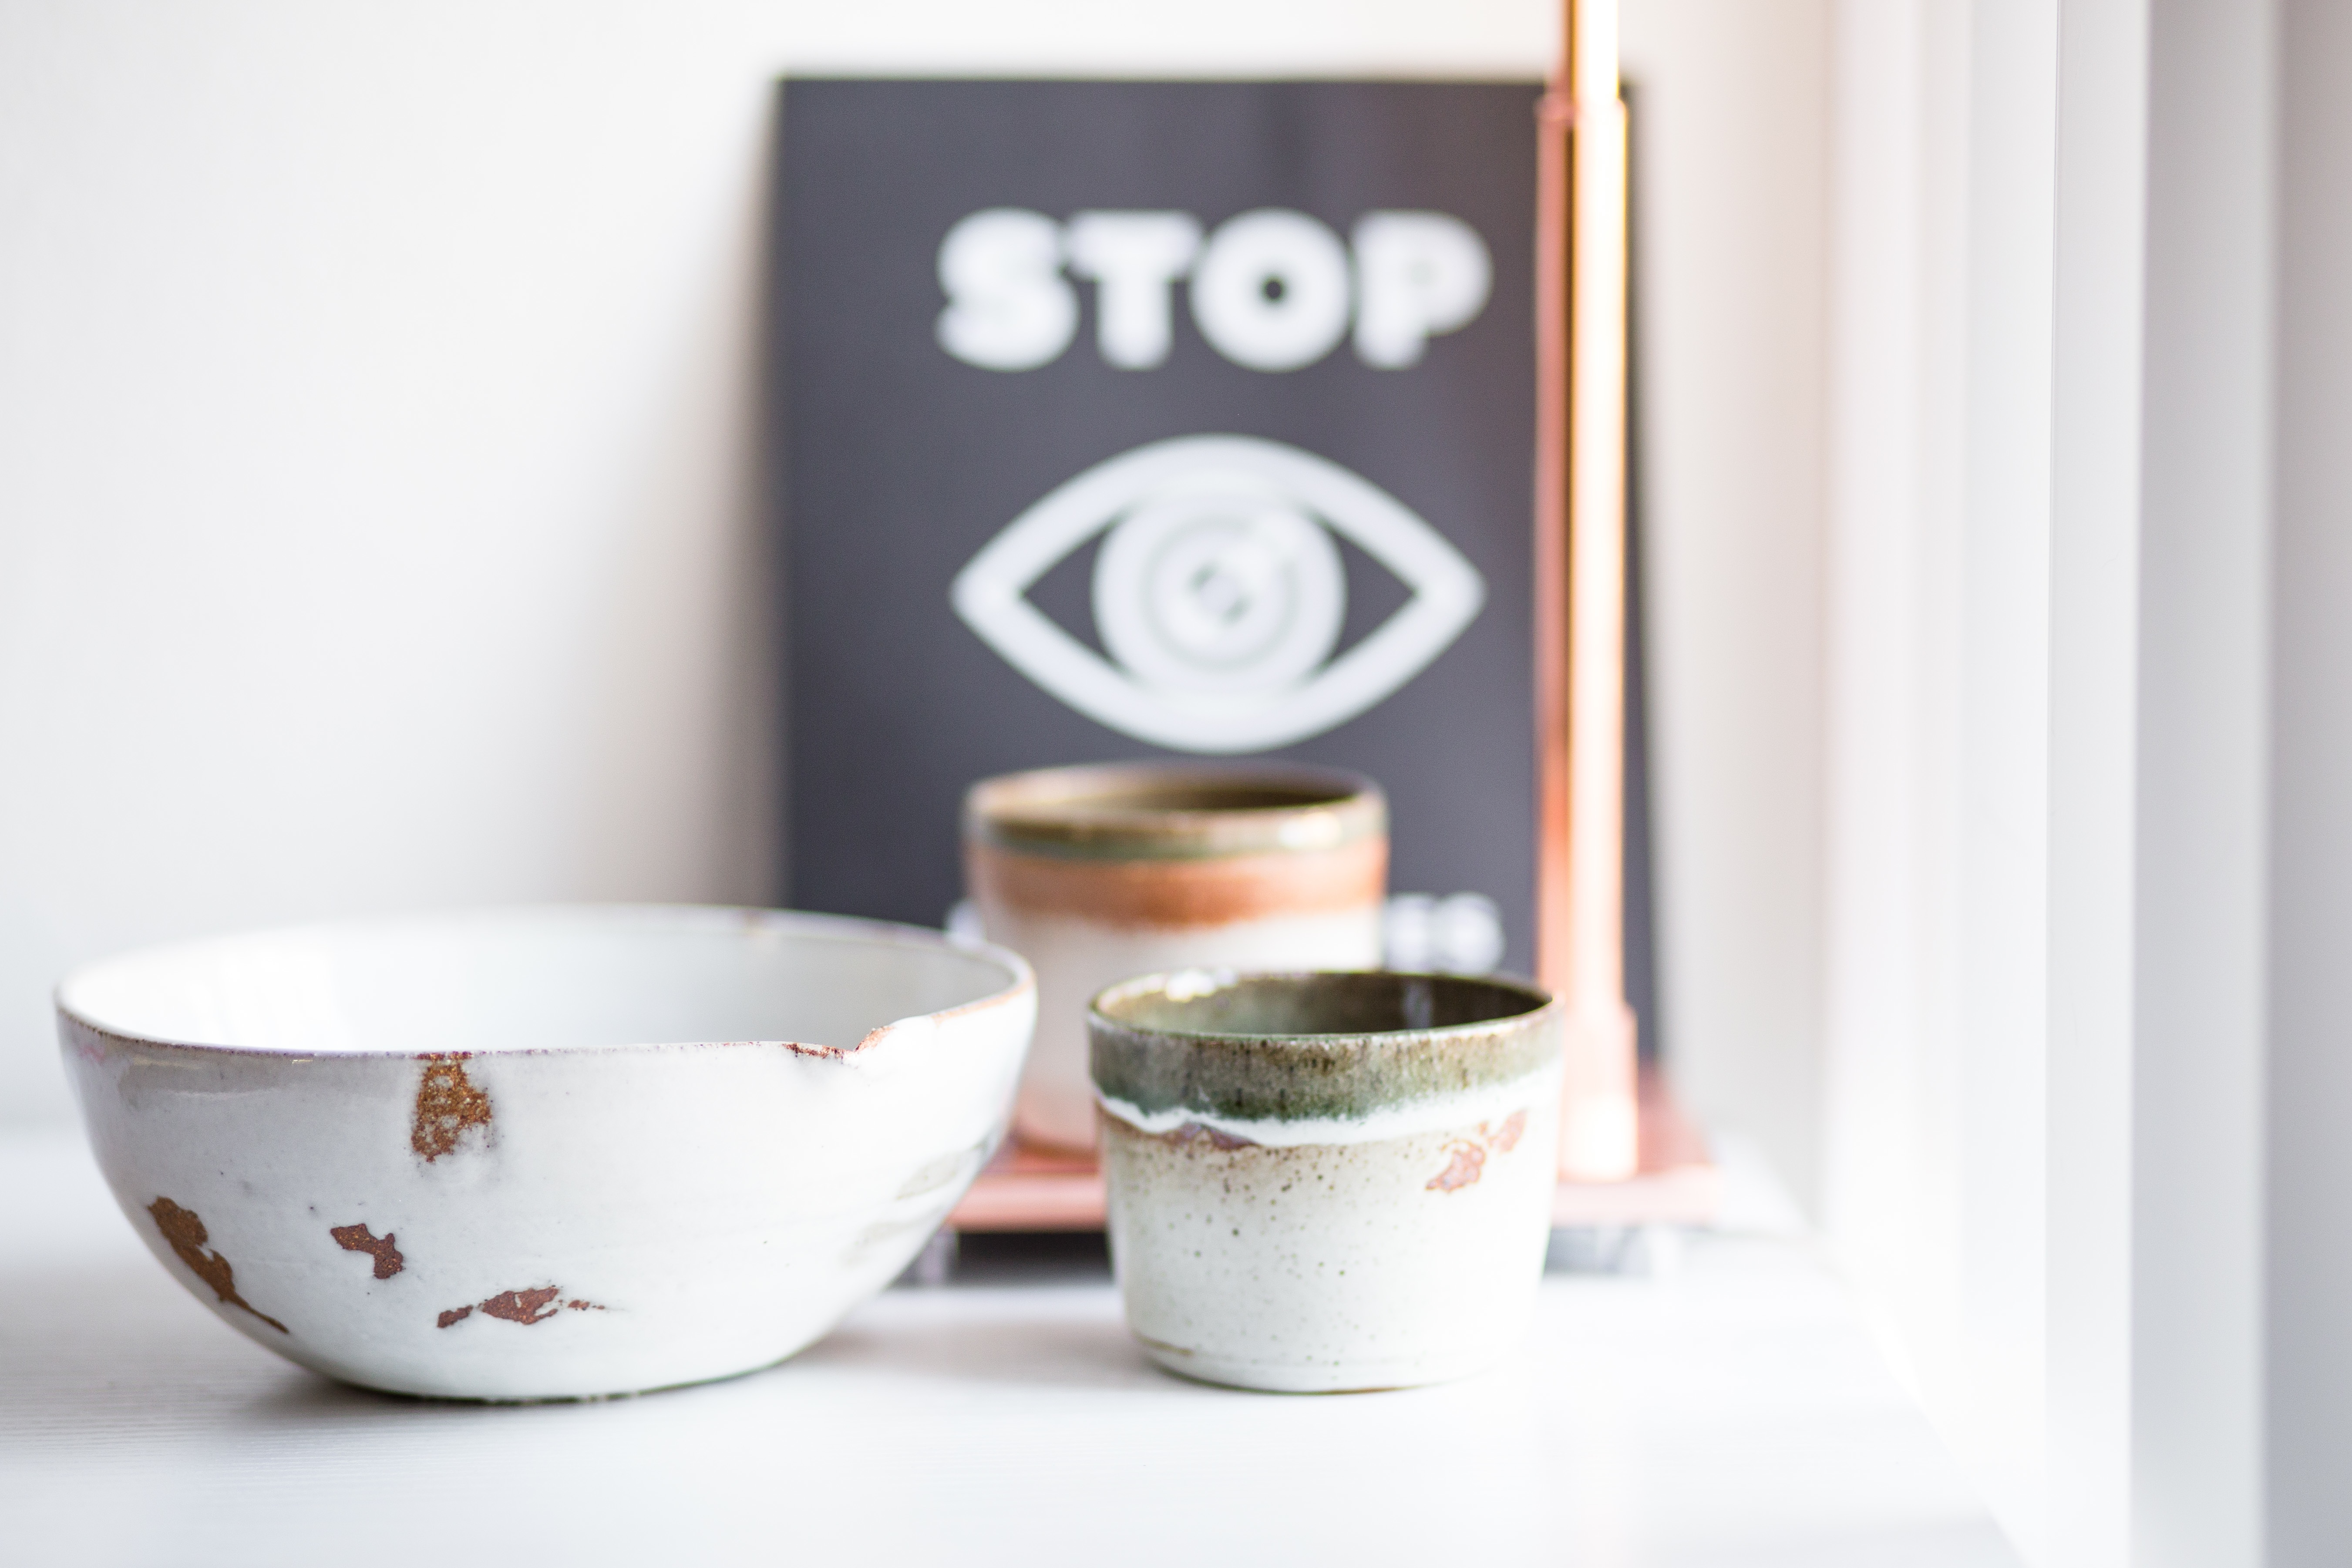
white, cup, bowl, saucer, ceramic, drink, espresso, mug, coffee cup, tableware, brand, product, design